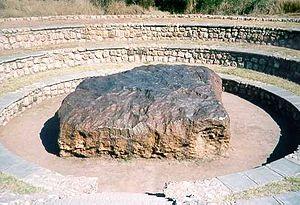
Cet article recense les monuments protégés au titre de monument national de Namibie. La Namibie compte 125 sites et monuments protégés ; 3 monuments ont été déprotégés.